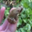
Label: frog